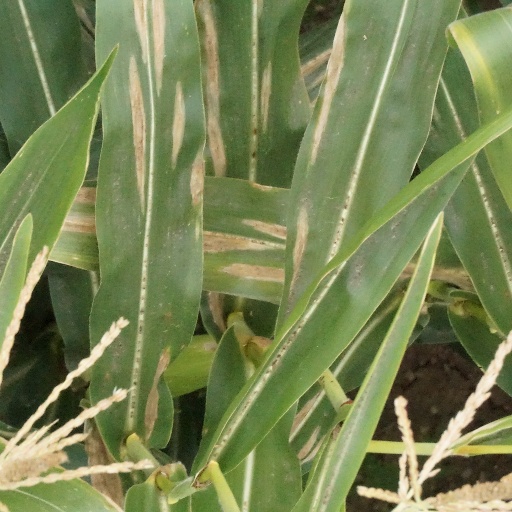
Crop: maize; corn